Emma Castelnuovo

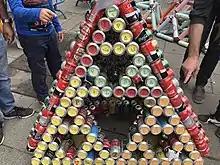
Emma Castelnuovo in collaboration with the Municipal Board of Chamberi carried out the experiment 'Mathematics in the Street' on Sunday, 21 May 2017, at Fuencarral street.

Emma Castelnuovo was born in Rome on 12 December 1913, the fifth child of Elbina and Guido Castelnuovo; her father and her mother's brother Federigo Enriques were both professors of mathematics.